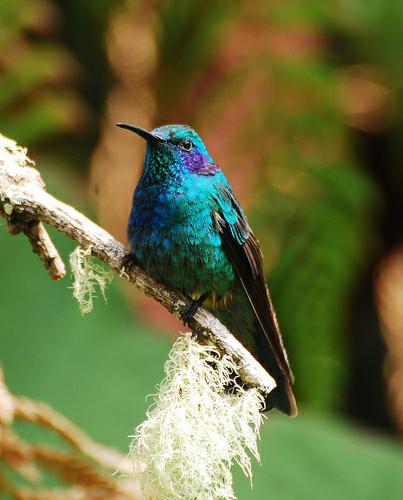
A photo of a green violetear